Casa de Carrillo House

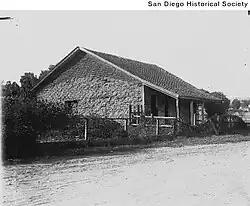
Casa de Carrillo House in 1908

Casa de Carrillo House in San Diego, California, in San Diego County, is the oldest residence in San Diego. The Casa de Carrillo House was built in 1821 by Presidio of San Diego Comandante Francisco María Ruiz (1754–1839) next to the pear orchard he had planted in 1808. The adobe house was later occupied by his close relative Joaquín Carrillo and Joaquín's large family. Joaquín's daughter Josefa Carrillo scandalously eloped from the home and sailed to Chile with Henry Delano Fitch in April 1829; they were later reconciled with her father. Francisco Ruiz died in 1839. When Joaquín Carrillo died afterward, his son Ramon Carrillo sold the house and land to Lorenzo Soto. The house and land were then sold a few times. The house was in poor condition when sold in 1932 to George Marston and associates. George Marston and associates restored the house. After the restoration, George Marston and associates donated the house and land to the City of San Diego. The City of San Diego turned the house and land into the Presidio Hills Golf Course.